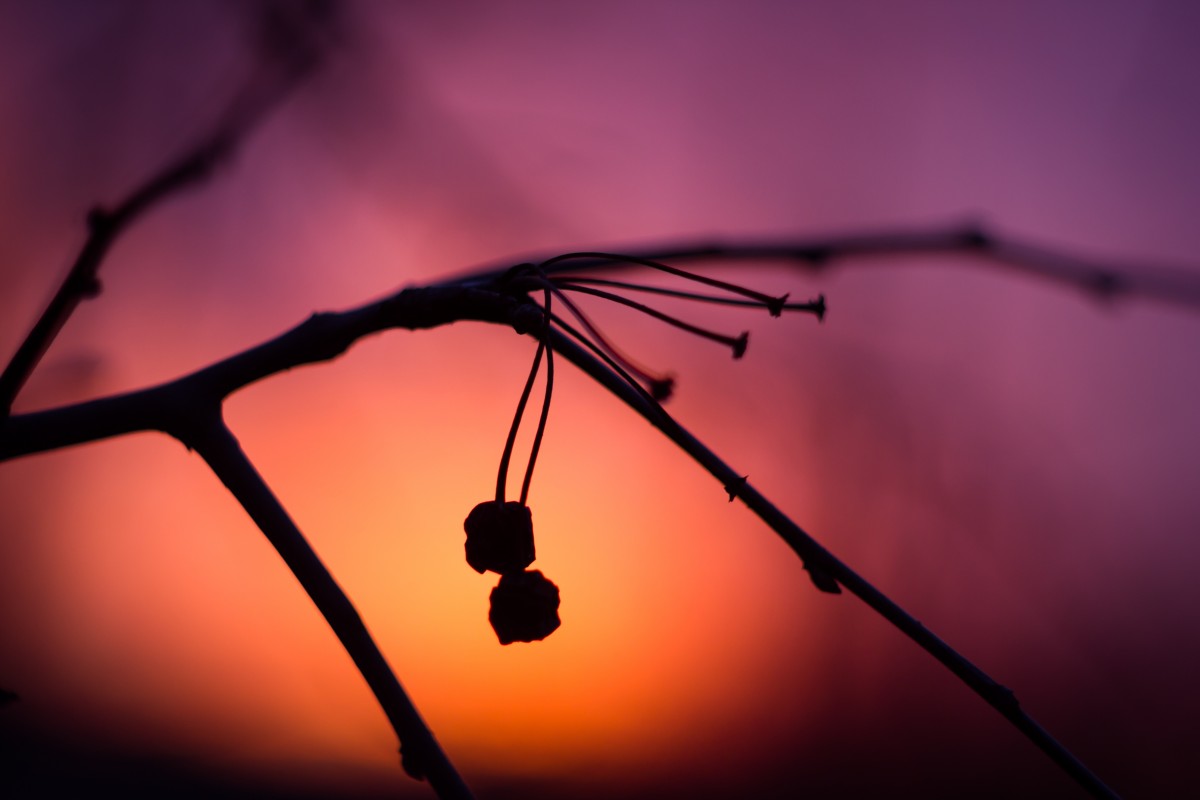
Tags: light, sunset, sunlight, leaf, flower, line, reflection, color, darkness, invertebrate, close up, spider